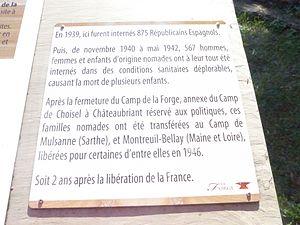
Plaque commémorative de l'internement de Républicains espagnols puis de Tsiganes de 1939 à 1942 au camp de la Forge, à Moisdon-la-rivière.
Moisdon-la-Rivière est une commune de l'Ouest de la France, située dans le département de la Loire-Atlantique, en région Pays de la Loire.